Shaun Bodiford

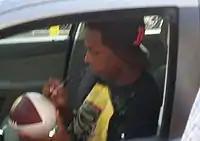

Shaun Bodiford (born May 4, 1982) is an American former professional football wide receiver. He was signed by the Detroit Lions as an undrafted free agent in 2006. He played college football at Portland State.